List of awards and nominations received by Jolina Magdangal

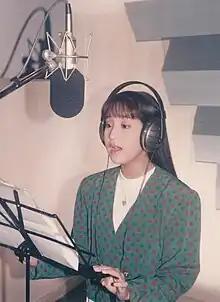
Magdangal in 1990s

Filipino singer Jolina Magdangal has been honored with numerous accolades throughout her career, as a musical artist, actress, host and entrepreneur. Magdangal has been recognized not just in the Philippine entertainment industry but also across Asia and received various awards including 2 FAMAS Awards, an Asian Television Awards, and around 15 government recognitions to her credit. She has won over 80 awards across hundreds of nominations.